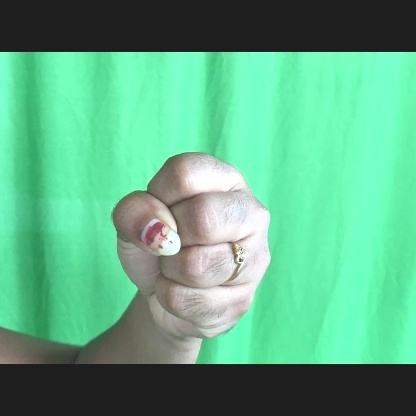
Mudra: Mushti